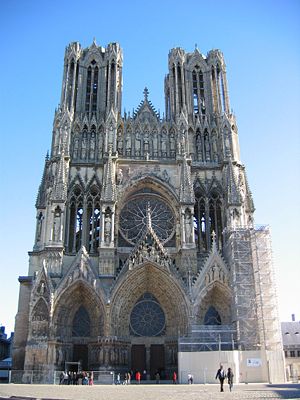
Reims Ærkebispesæde / Notre-Dame de Reims
Katedralen Notre-Dame i Reims
Verdenssarv i Reims er et område på 4,16 ha i Reims i departementet Marne i regionen Champagne-Ardenne i det nordlige Frankrig. Verdensarven omfatter de tre vigtigste bygninger under Ærkebispesædet Reims. Det er domkirken Notre-Dame de Reims, Klosterkirken Saint-Remi og Tau-paladset.